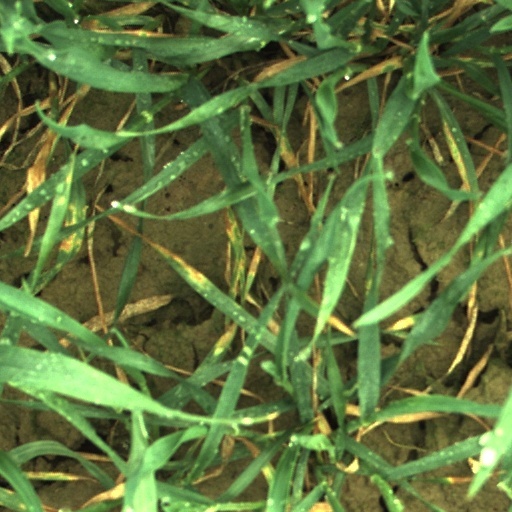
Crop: wheat